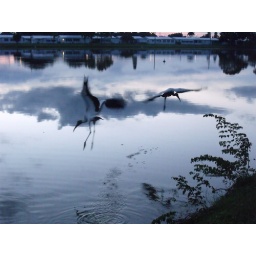
two wood storks fly above Freedom Lake as it behaves as a mirror for the dawn sky